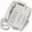
Label: telephone